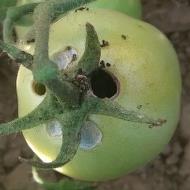
Crop: Tomato
Condition: helicoverpa-armigera-p